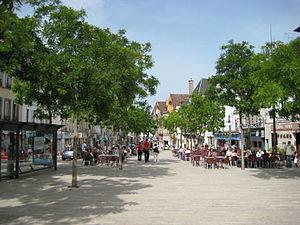
Troyes est une commune française, située dans le département de l'Aube en région Grand Est. La commune est divisée en cinq cantons dont elle est le chef-lieu.